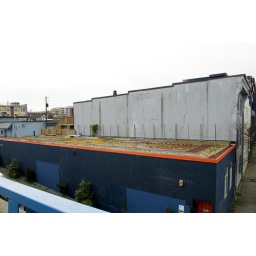
green roof slowly growing in on the Blueberry Building